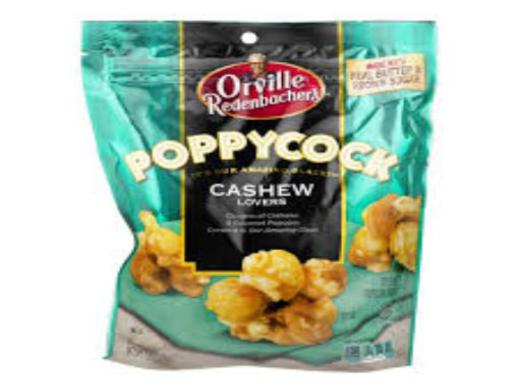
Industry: Food